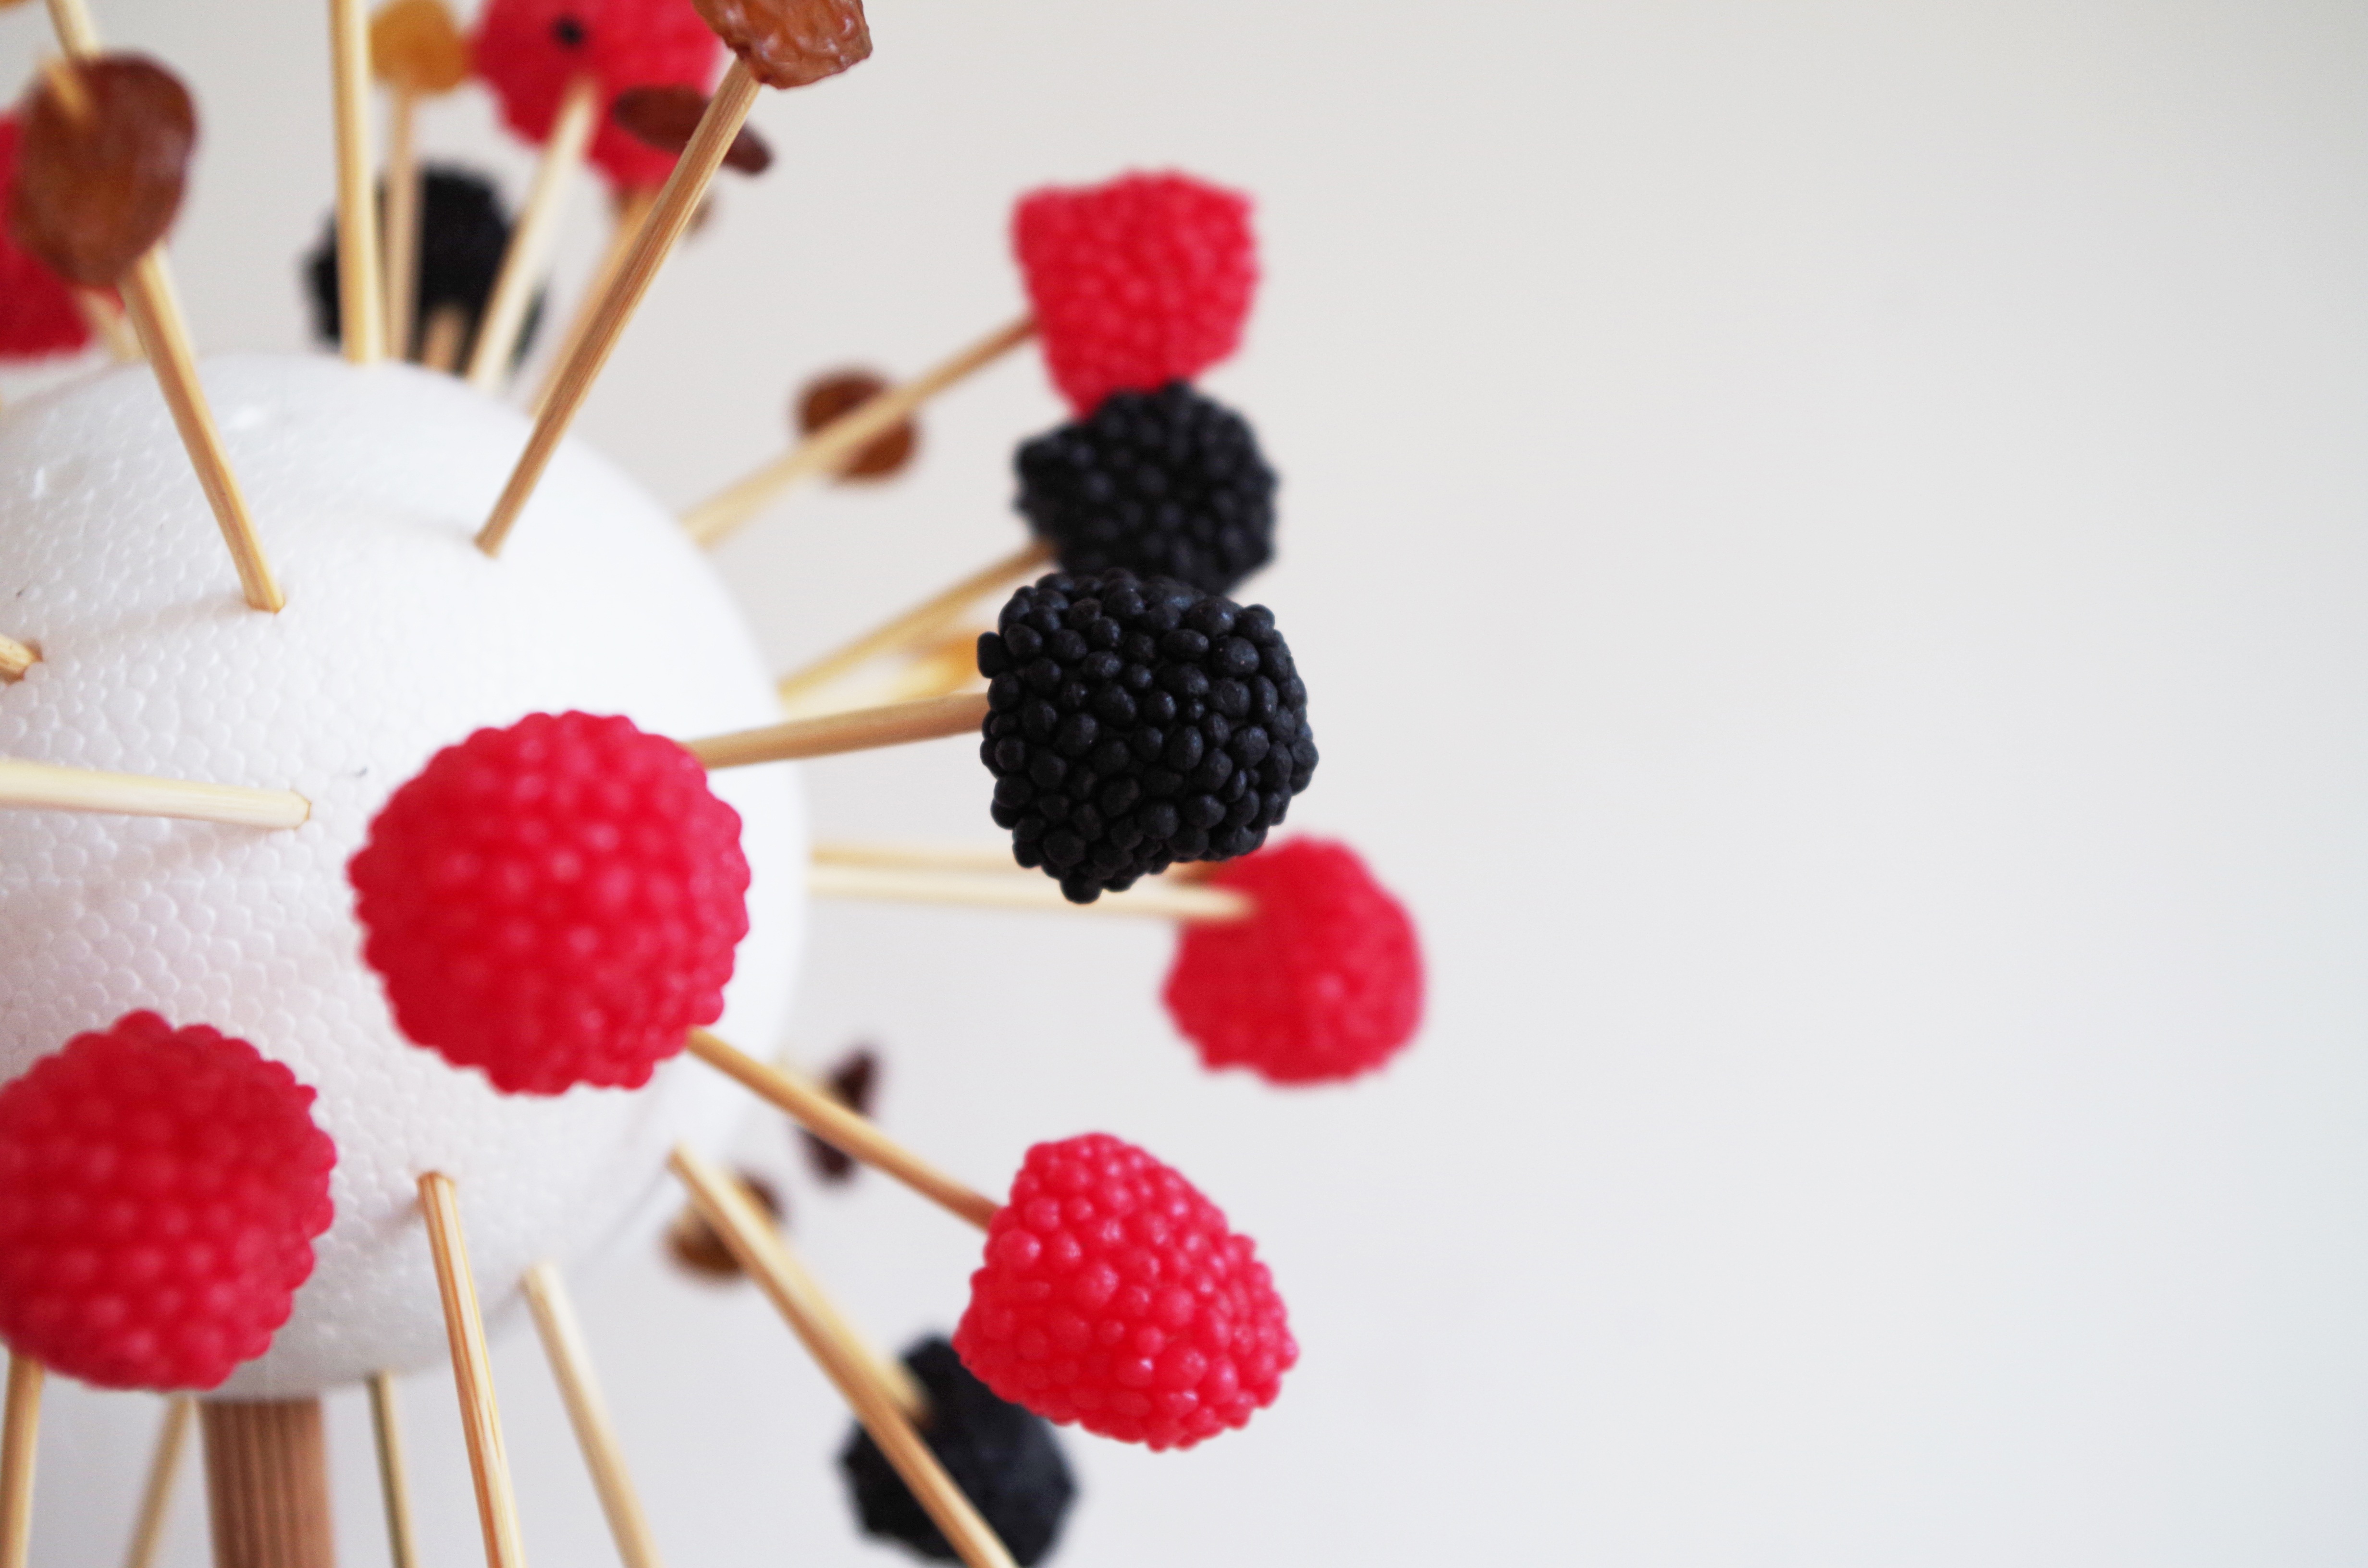
plant, raspberry, fruit, berry, flower, meal, food, red, produce, breakfast, dessert, garnish, candy, flavor, candies, cheerleading, homemade candies